Model Wife (film)

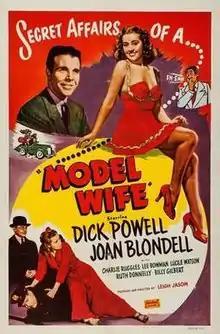
Theatrical release poster

Model Wife is a 1941 American comedy film directed by Leigh Jason and written by Charles Kaufman, Horace Jackson and Grant Garett. The film stars Joan Blondell, Dick Powell, Charlie Ruggles, Lee Bowman, Lucile Watson, Ruth Donnelly and Billy Gilbert. The film was released on April 18, 1941, by Universal Pictures.